Annexation of Savoy

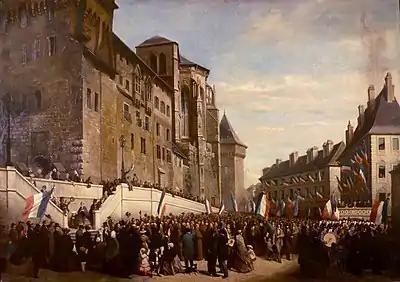
Chambériens brandishing French flags at the foot of the Château des Ducs when Savoie became part of France in 1860.

The term annexation of Savoy to France is used to describe the union of all of Savoy—including the future departments of Savoie and Haute-Savoie, which corresponded to the eponymous duchy—and the County of Nice, which was then an integral part of the Kingdom of Sardinia, with France (Second Empire) in 1860. This union is expressed in the French version of the Treaty of Turin.